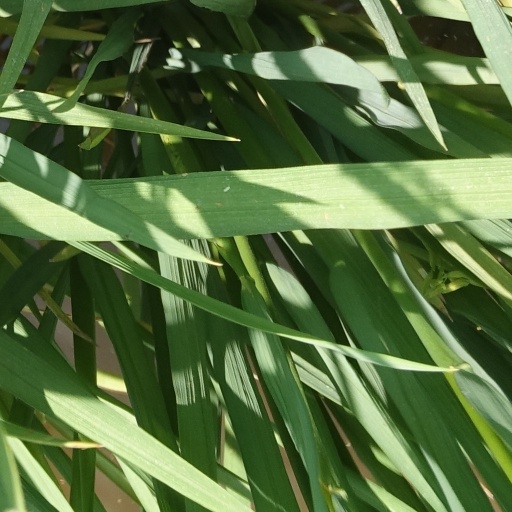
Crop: rice